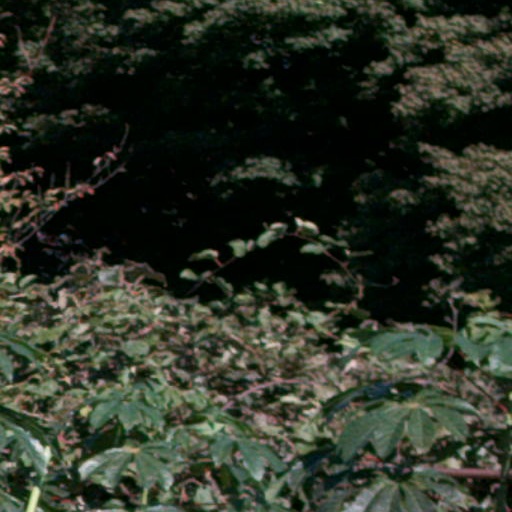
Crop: cassava